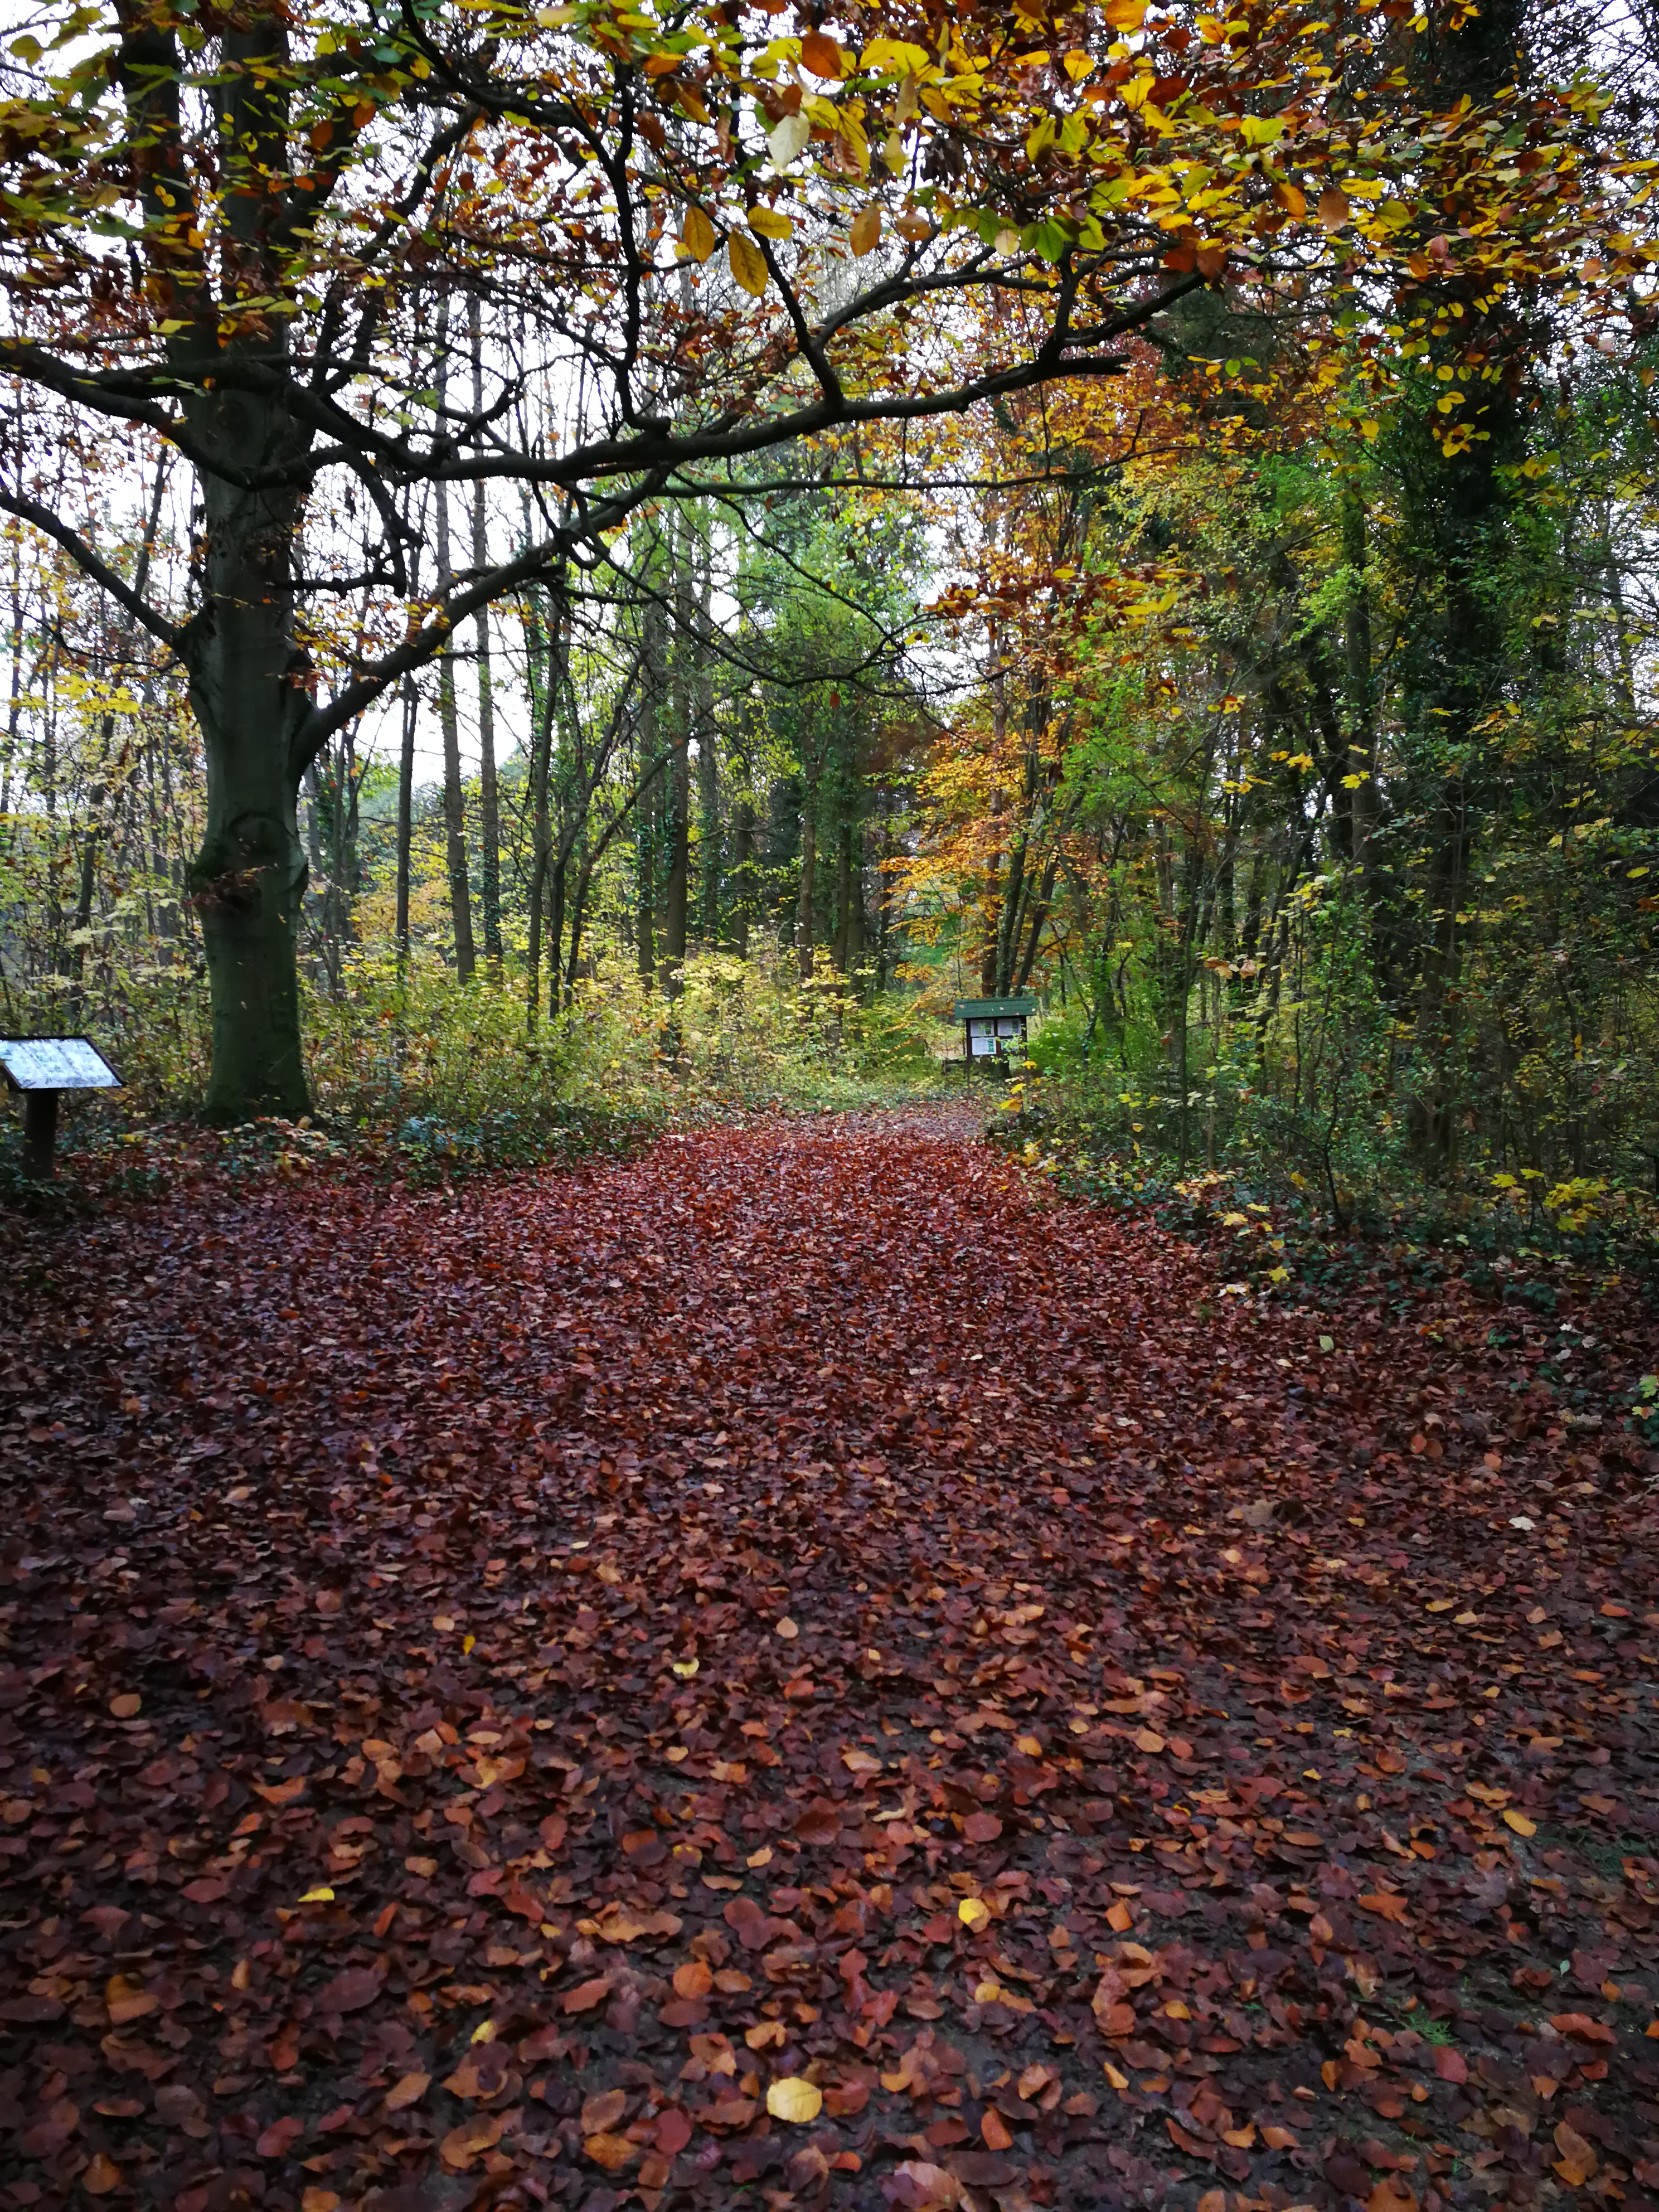
autumn, forest, trees, fallen leaves, plant community, plant, leaf, natural landscape, tree, branch, wood, twig, trunk, road surface, biome, woody plant, deciduous, groundcover, landscape, Tints and shades, asphalt, grass, road, grove, temperate broadleaf and mixed forest, trail, shrub, woodland, soil, path, jungle, Northern hardwood forest, old growth forest, People in nature, temperate coniferous forest, tropical and subtropical coniferous forests, plant stem, valdivian temperate rain forest, spruce fir forest, shadow, flowering plant, garden, sidewalk